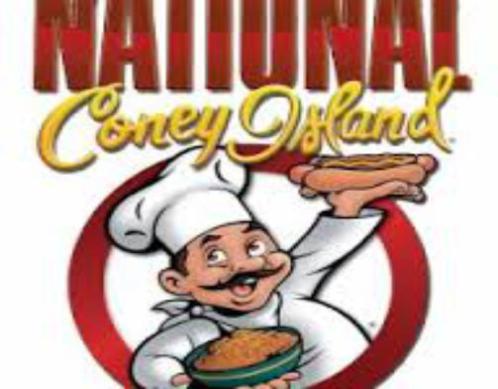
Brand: national coney island
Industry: Food